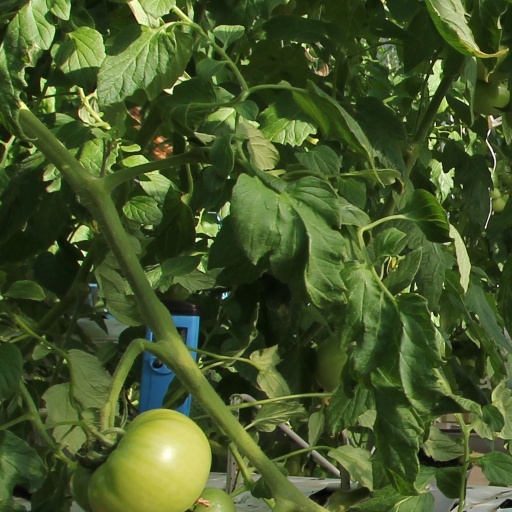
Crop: tomato